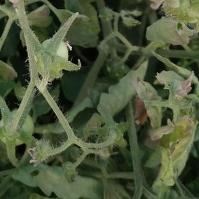
Crop: Tomato
Condition: virosis-d